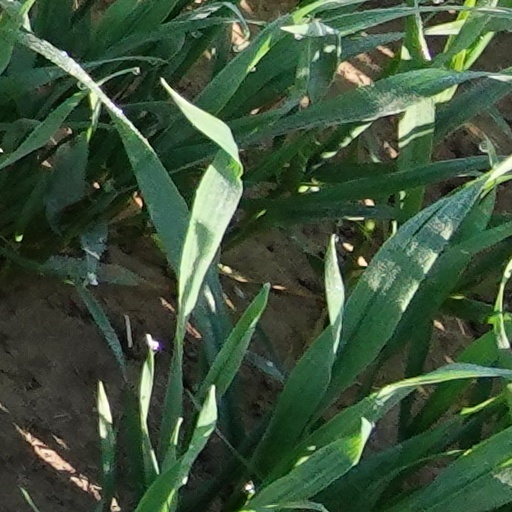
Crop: wheat